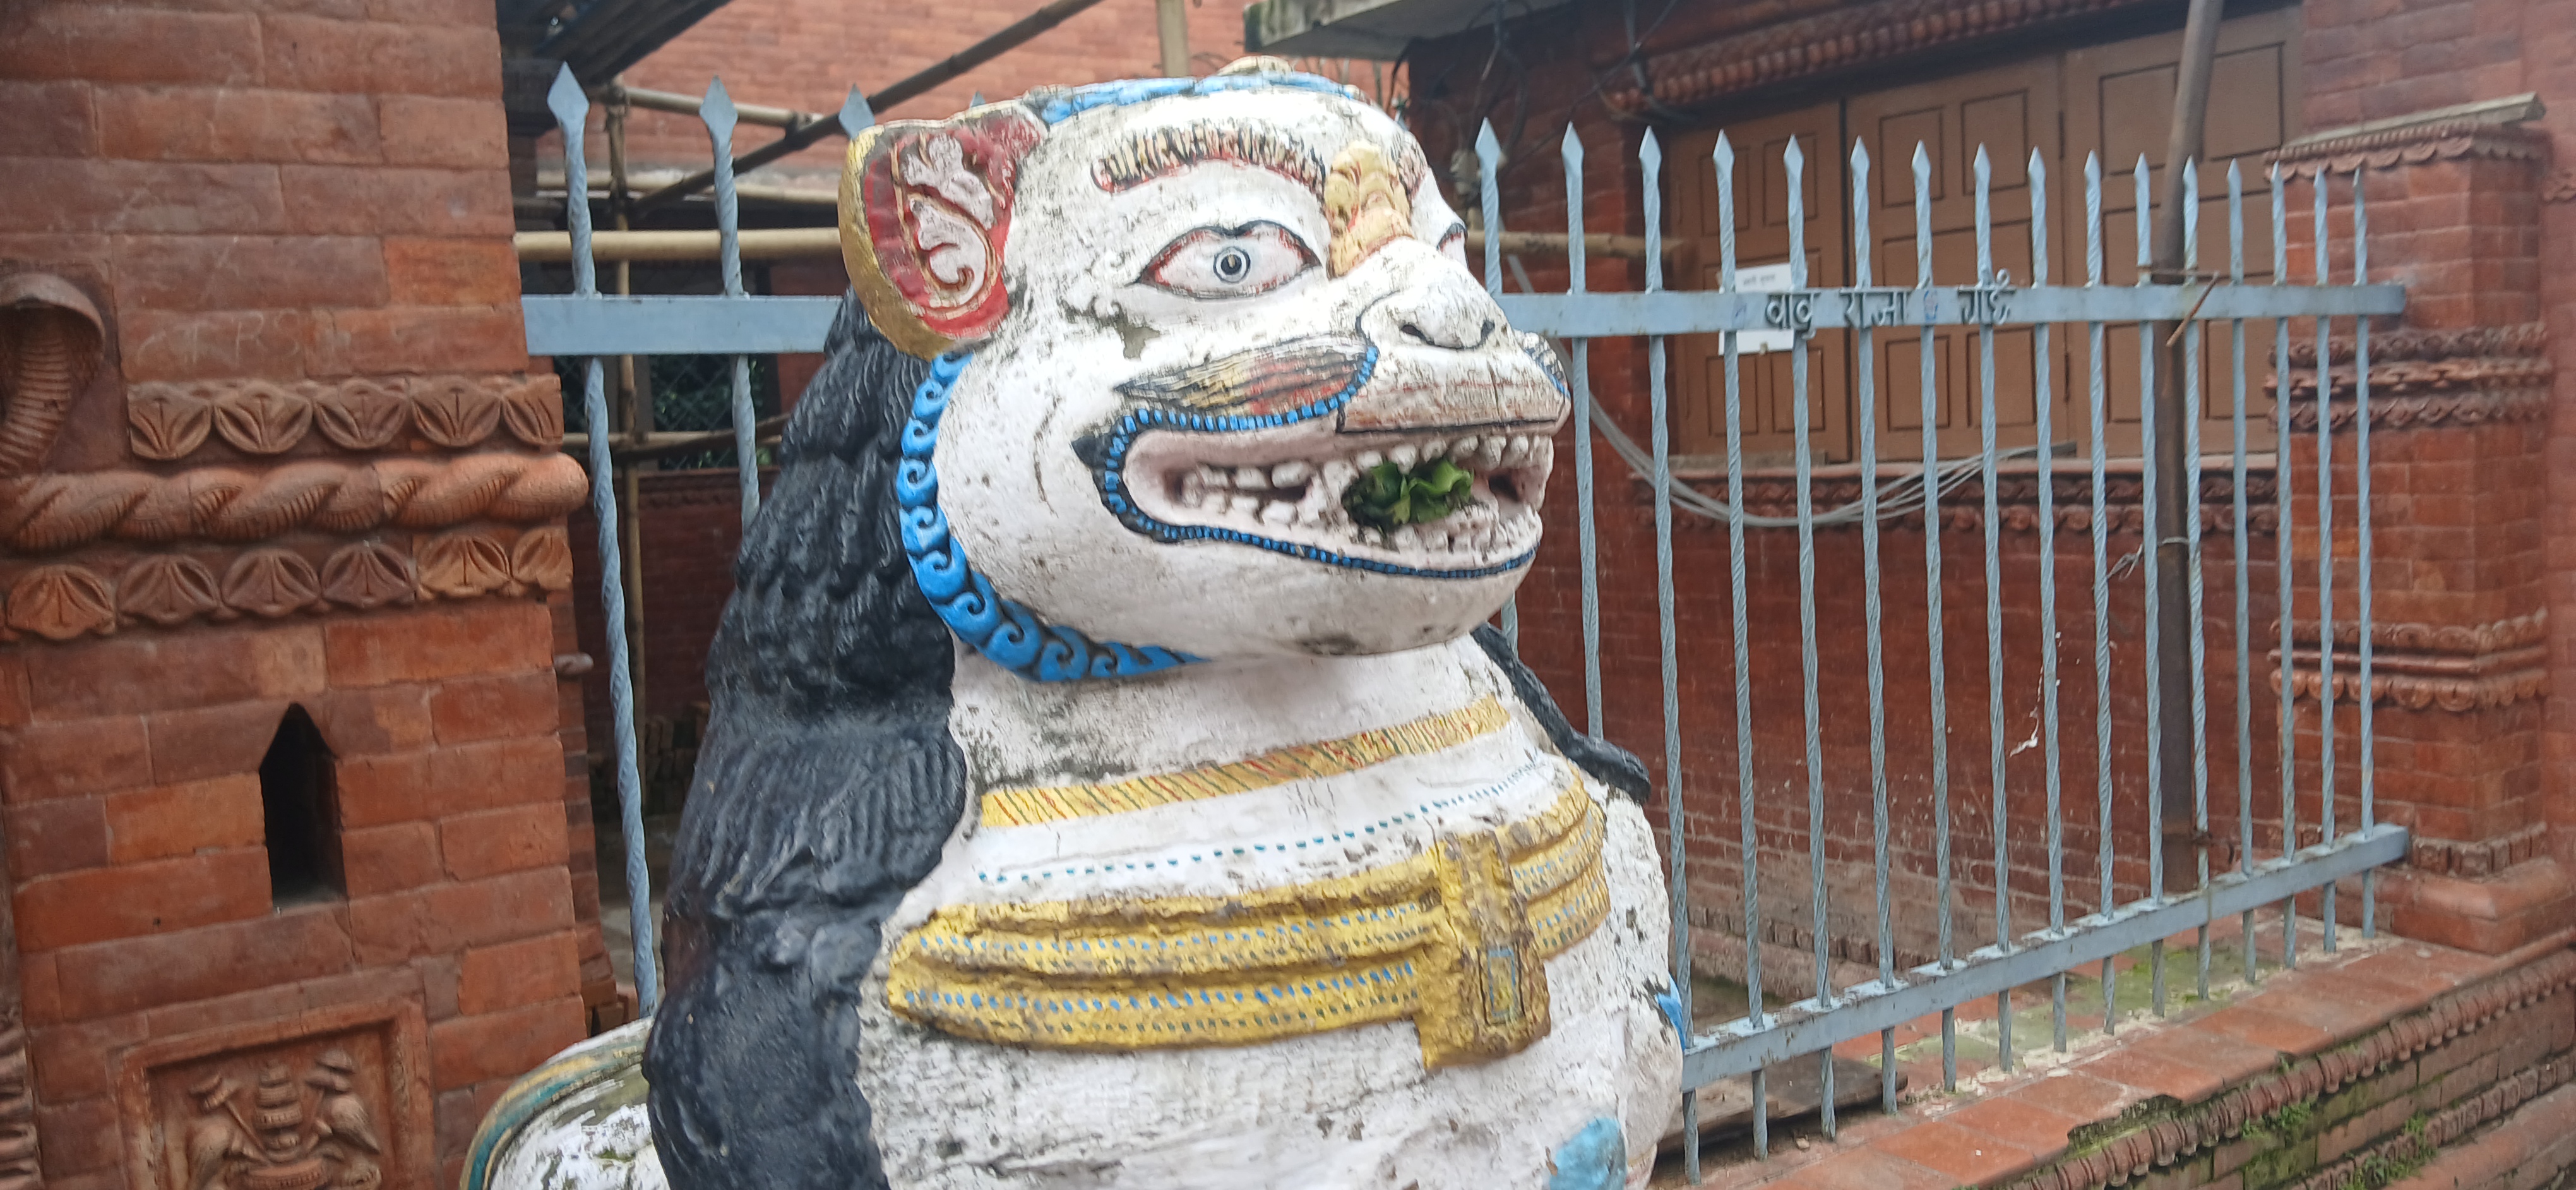
Heritage site: Surya_Binayak